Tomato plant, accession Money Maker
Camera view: vertical (180 deg); turntable rotation: 270 degrees
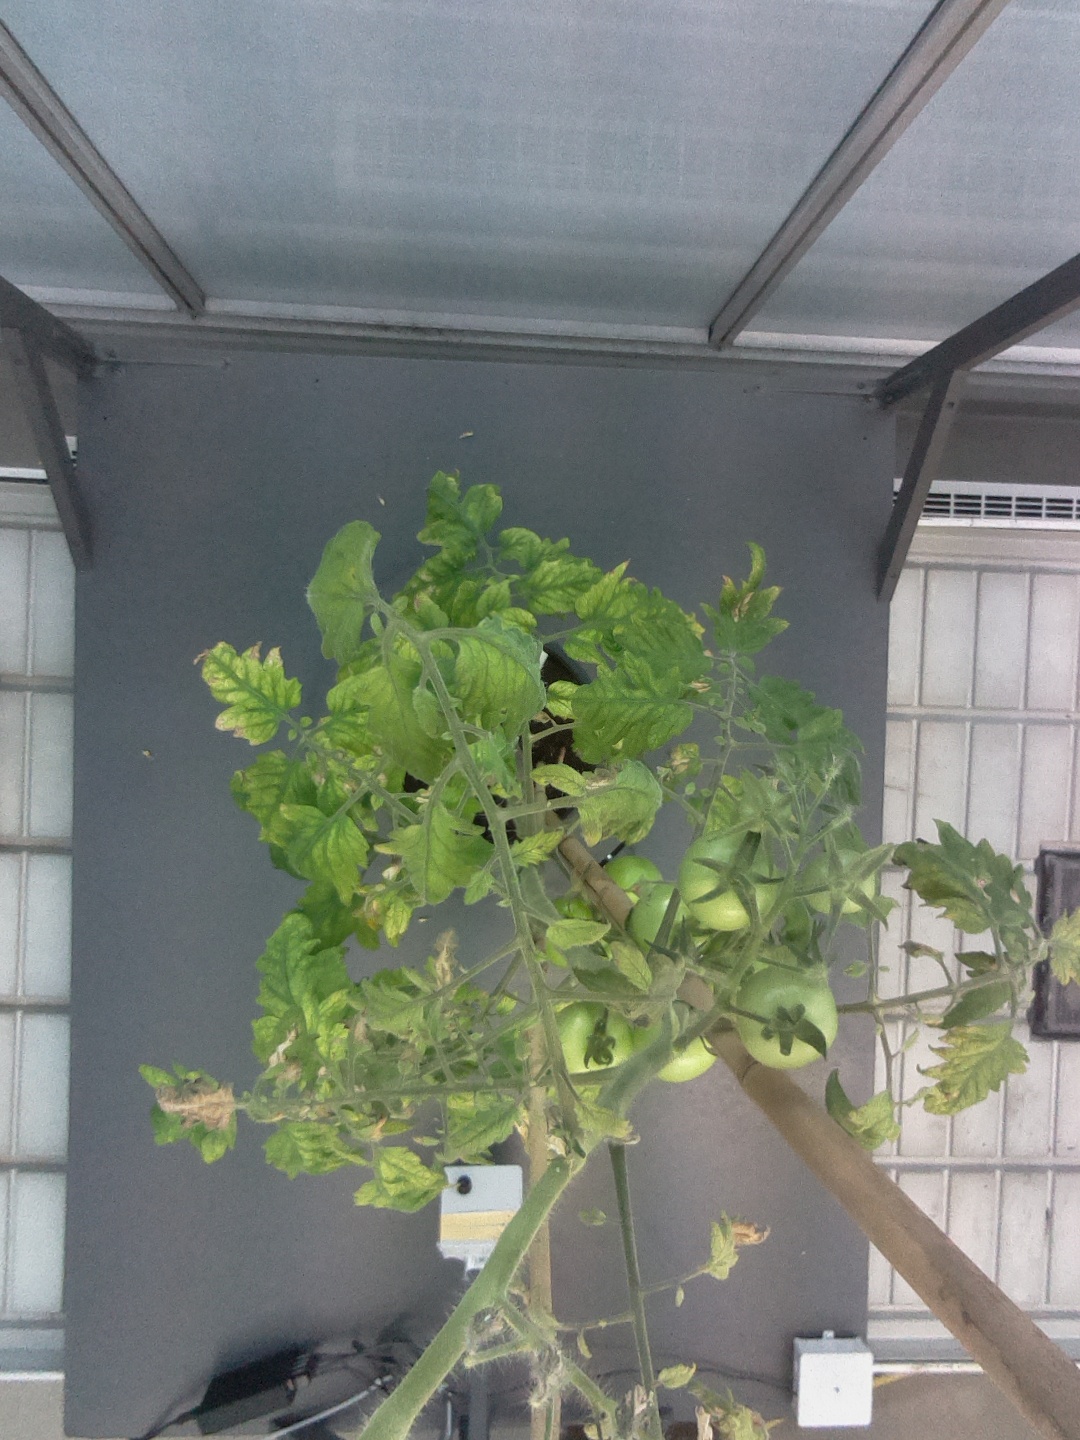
BBCH growth stage 79: 90% -100% of final fruit size